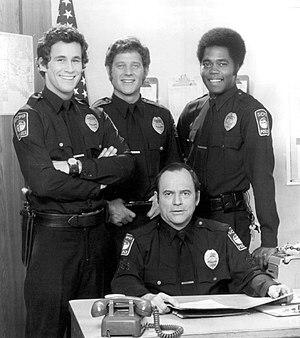
The Rookies est une série télévisée américaine en 94 épisodes de 45 minutes créée par Rita Lakin et diffusée entre le 11 septembre 1972 et le 30 mars 1976 sur le réseau ABC.
Michael Ontkean est un acteur canadien né le 24 janvier 1946 à Vancouver.